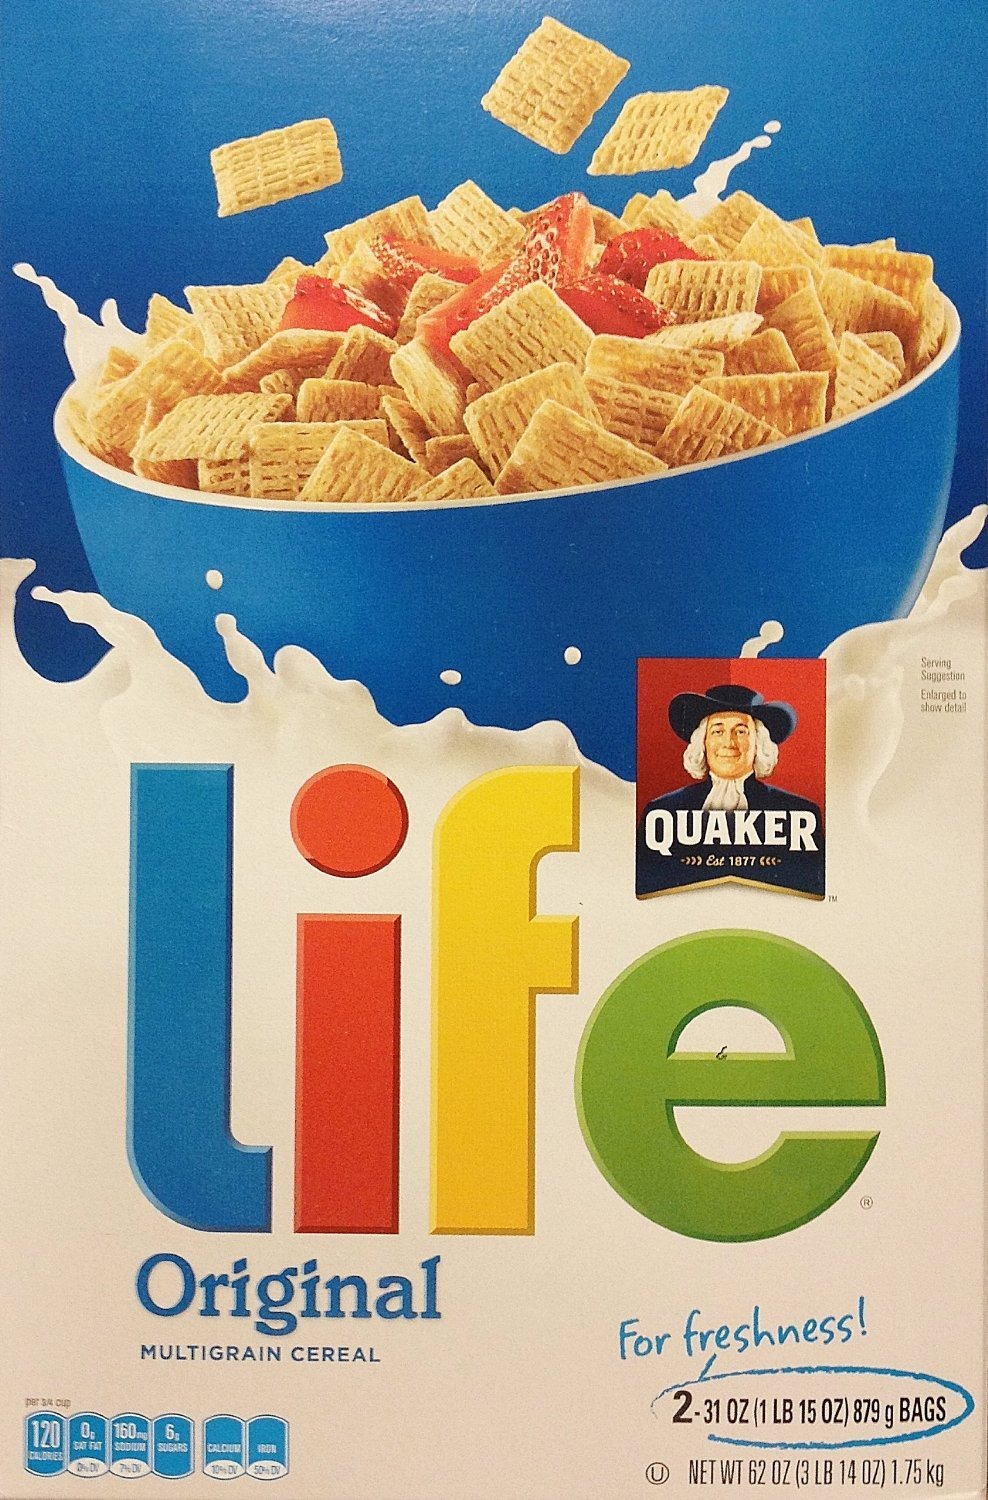
Item Name: Quaker Life Cereal Whole Grain Quaker Oats Cereal 6lb 28oz(2 Pack)
Bullet Point 1: (2 Pack, 6lb 28oz) Quaker Life Cereal Whole Grain Quaker Oats Cereal
Bullet Point 2: Made with Whole Grain Quaker Oats, helps promote healthy hearts
Bullet Point 3: Excellent source of B-Vitamins to help Convert food into energy.
Product Description: (2 Pack, 6lb 28oz) Quaker Life Cereal Whole Grain Quaker Oats Cereal has the sweet and crunchy goodness of Life cereal, and you don&apos;t have to be a grown-up to benefit from the whole grain Quaker Oats baked inside each square. Wholesome with just the right touch of sweetness, Quaker Life Cereal is a healthy, delicious choice for everyone.
Value: 96.0
Unit: Ounce

Price: 9.985